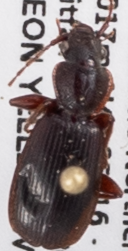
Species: Cymindis cribricollis
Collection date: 2018-08-23
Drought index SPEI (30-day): -0.71
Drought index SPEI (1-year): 1.28
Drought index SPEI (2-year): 0.9